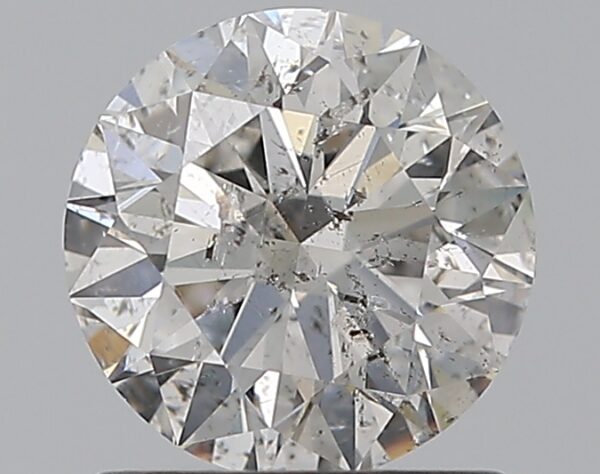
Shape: round
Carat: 1
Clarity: SI2
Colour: F
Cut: EX
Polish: EX
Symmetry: EX
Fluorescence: N
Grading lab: IGI
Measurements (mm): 6.37 x 6.33 x 3.93